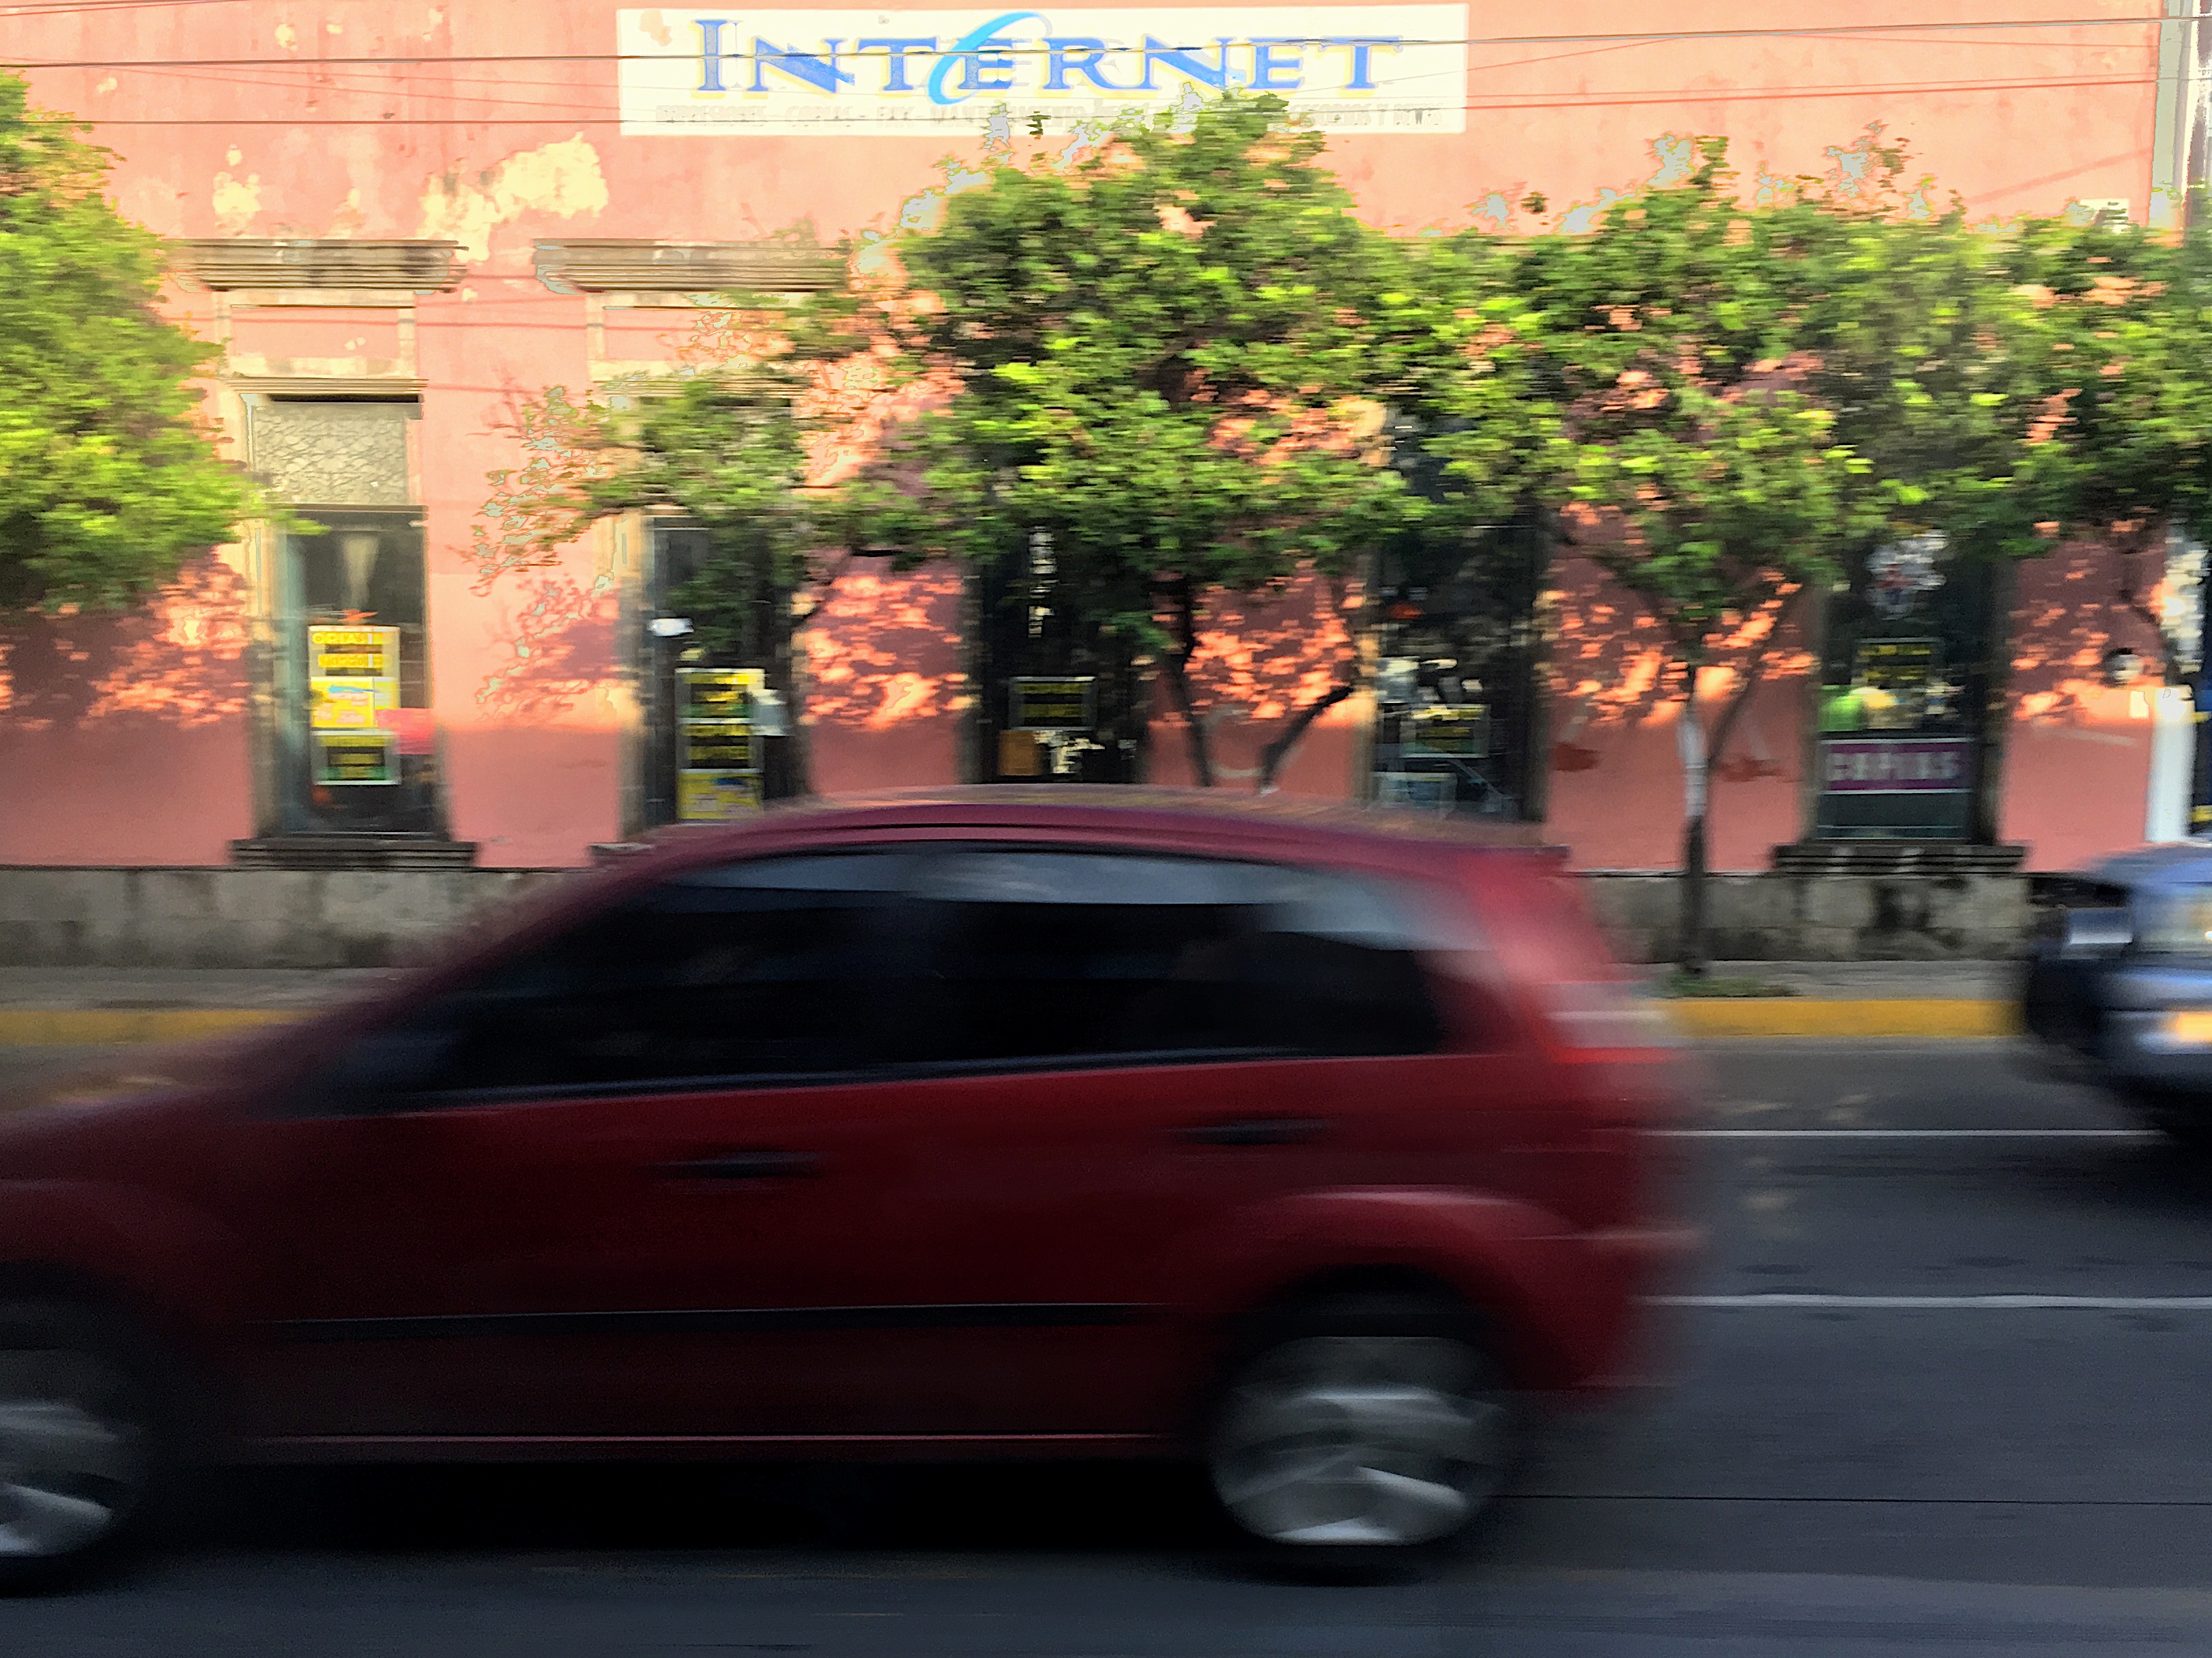
car, internet, store, vehicle, sedan, sport utility vehicle, land vehicle, automobile make, family car, mini sport utility vehicle